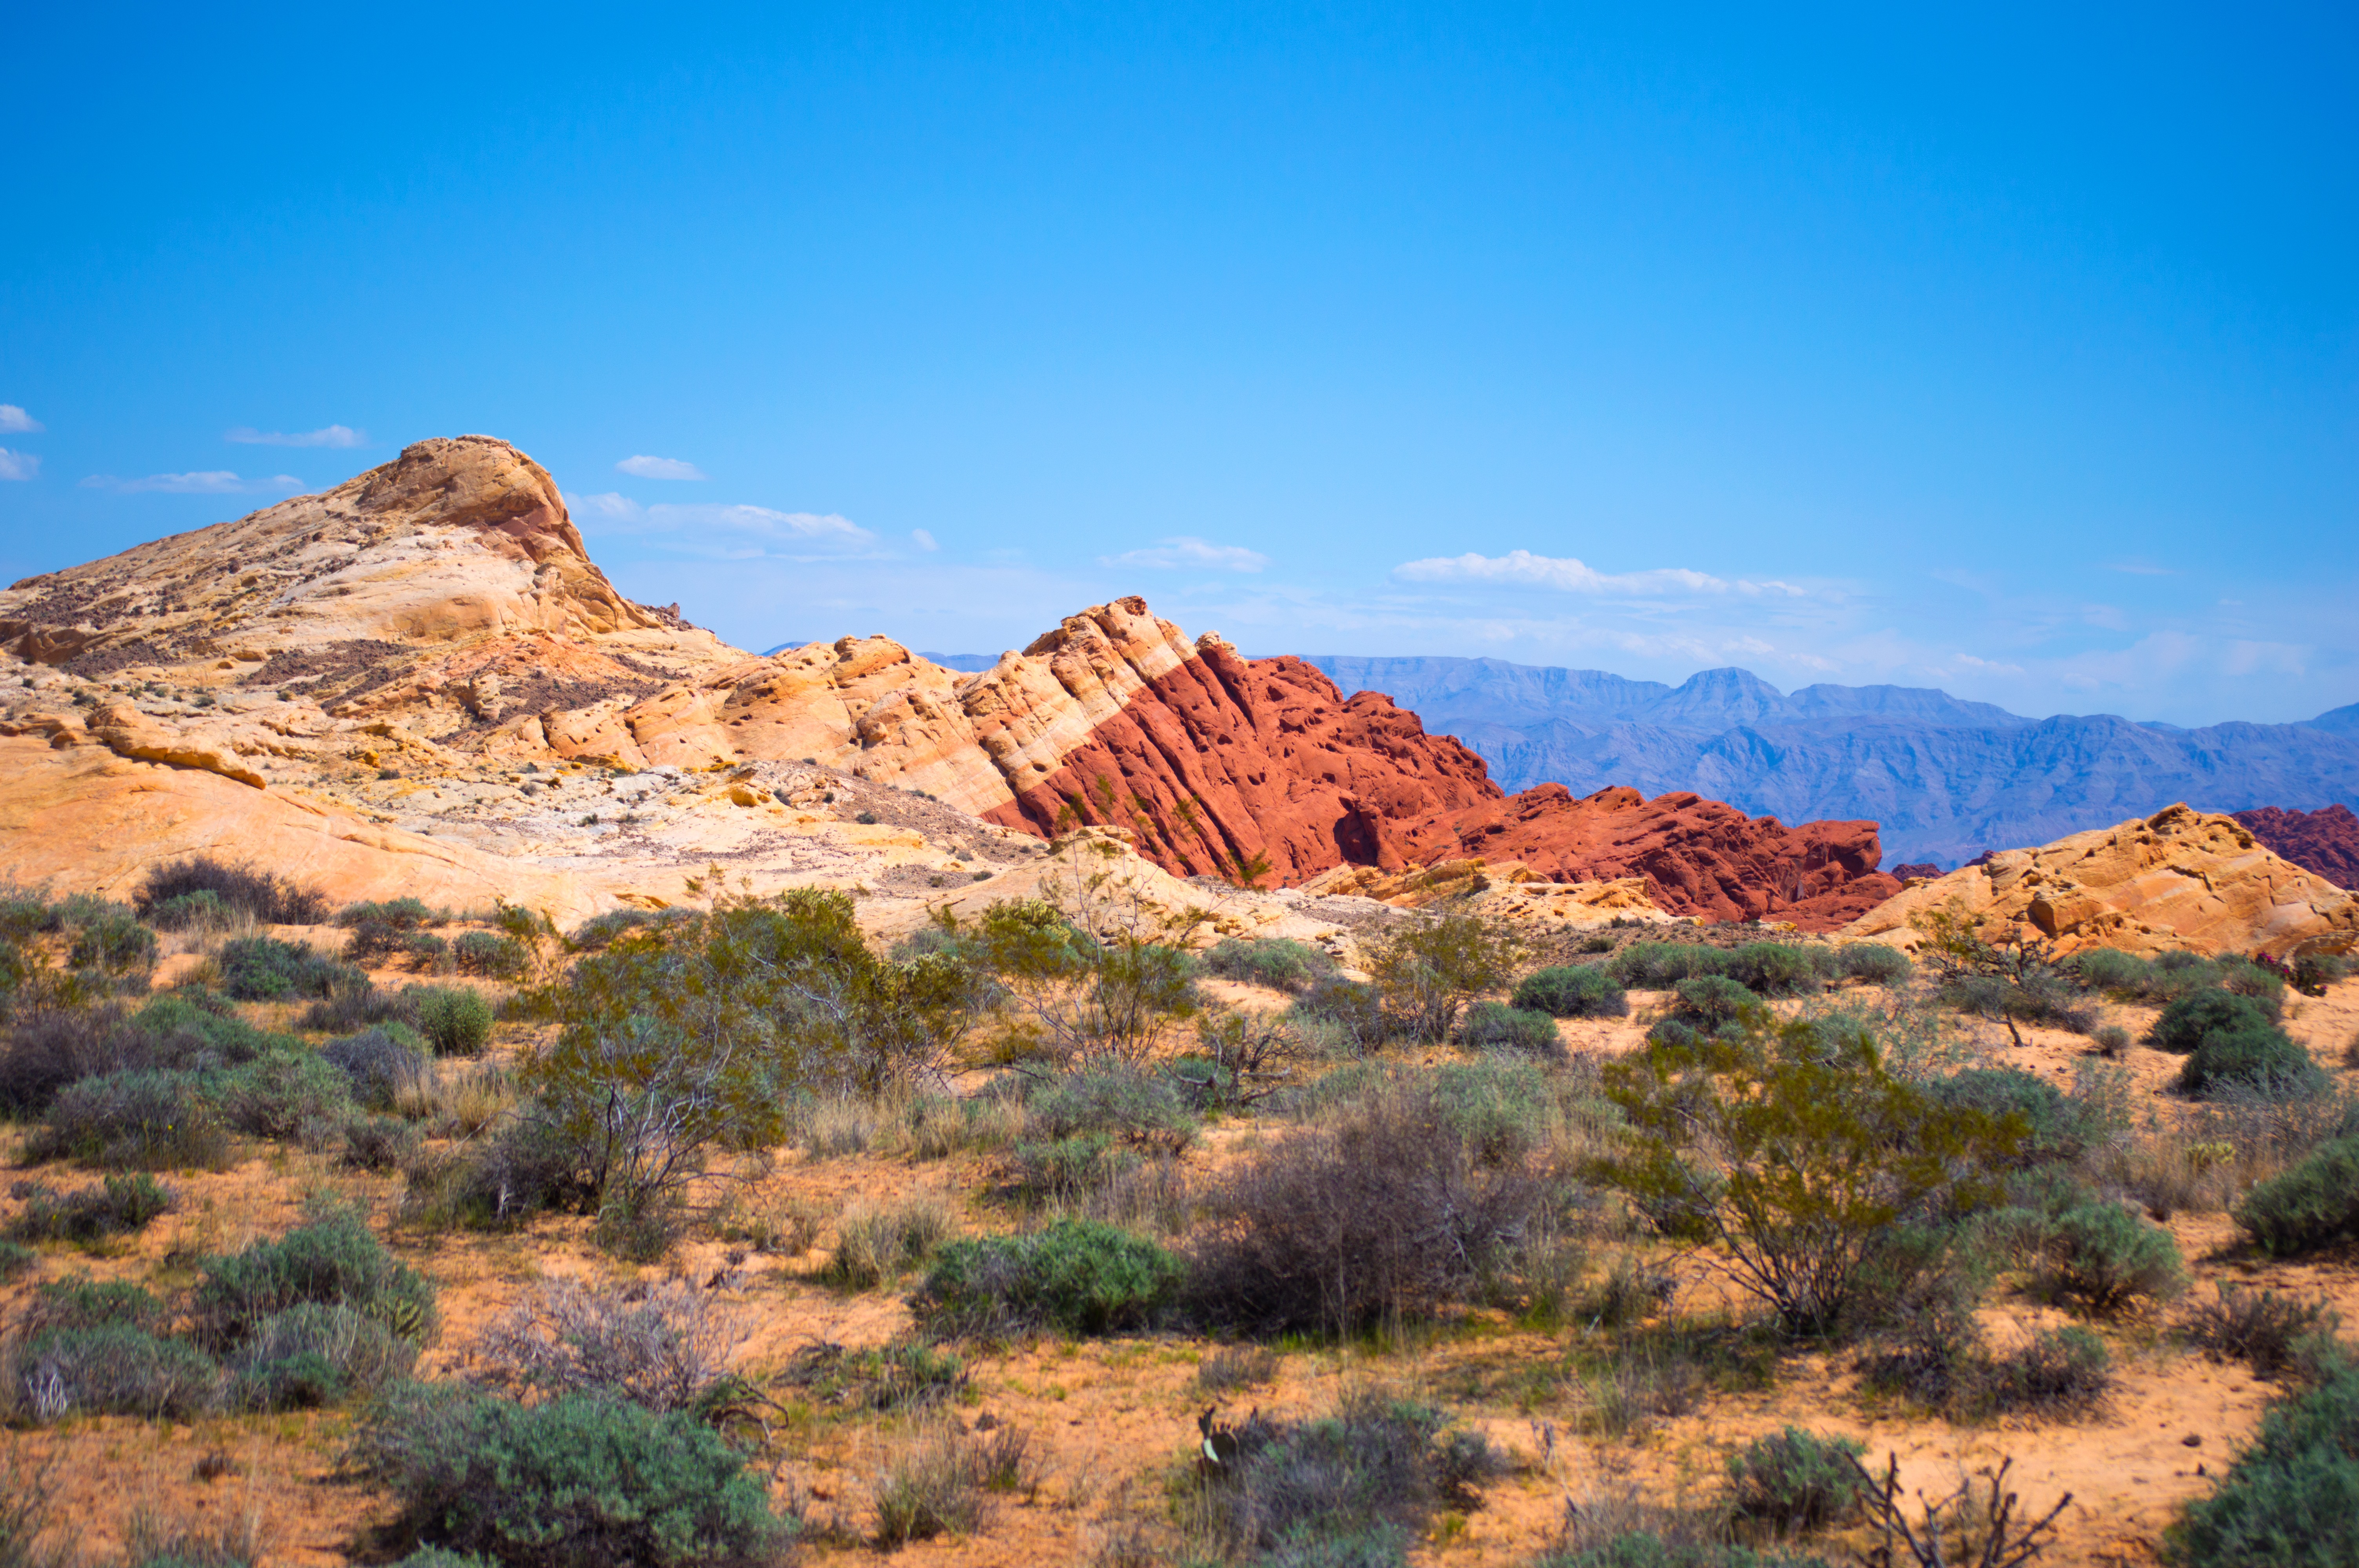
landscape, nature, rock, wilderness, mountain, sky, desert, valley, formation, dry, red, scenery, canyon, national park, ridge, rocks, outside, geology, mountains, badlands, hot, plateau, tourist attraction, nevada, ecosystem, wadi, butte, landform, sand stone, red rocks, valley of fire, natural environment, geographical feature, aeolian landform, mountainous landforms, southwest usa, valley of the fire